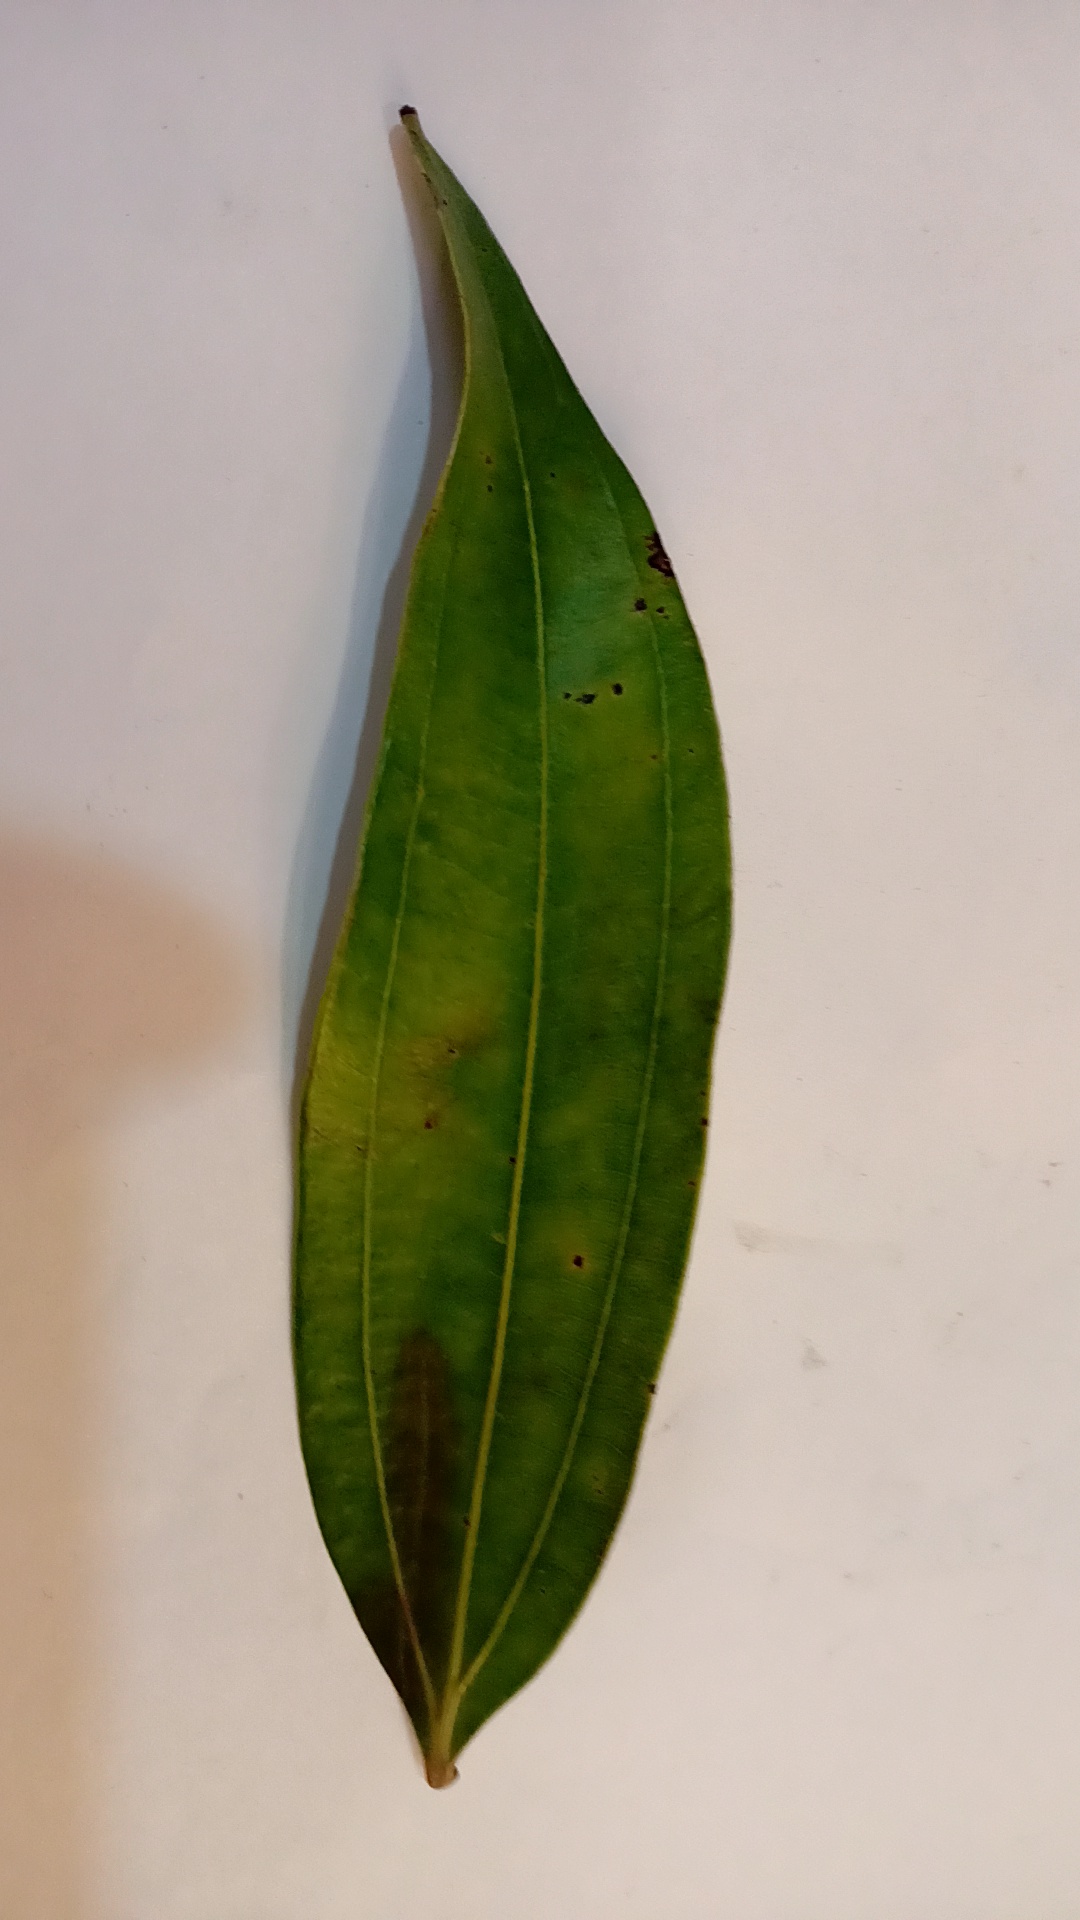
Label: Disease